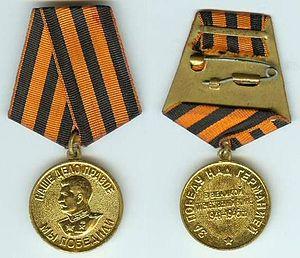
La Médaille pour la victoire sur l'Allemagne dans la Grande Guerre patriotique de 1941-1945 était une décoration militaire de l'URSS, créée par le Soviet suprême de l'Union soviétique le 9 mai 1945, pour commémorer la victoire de l'Armée soviétique sur le Front de l'Est de la Seconde Guerre mondiale. Elle fut décernée aux militaires ayant participé aux combats et aux membres du NKVD.
Les opérations militaires soviétiques pendant la Seconde Guerre mondiale ont été menées par l'Armée rouge, c'est-à-dire les forces armées de l'Union des républiques socialistes soviétiques, pendant la Seconde Guerre mondiale. Les noms ci-dessous sont ceux de l'historiographie soviétique puis russe, souvent différents des noms données par les Allemands et par les autres auteurs occidentaux.